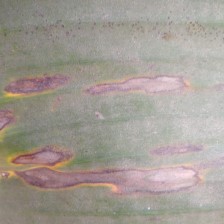
Label: sigatoka